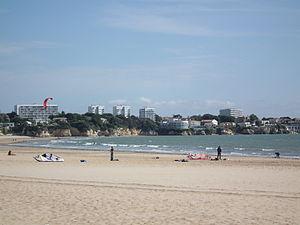
La pointe de Vallières depuis Royan
Saint-Georges-de-Didonne est une commune du Sud-Ouest de la France, située dans le département de la Charente-Maritime et la région Nouvelle-Aquitaine. Ses habitants sont appelés les Saint-Georgeais et les Saint-Georgeaises.
La pointe de Vallières est un cap rocheux situé à Saint-Georges-de-Didonne, dans le département de la Charente-Maritime et la région Nouvelle-Aquitaine. Ce promontoire, particulièrement saillant et très découpé du fait d'une érosion marquée, constitue une avancée dans l'estuaire de la Gironde. Il est tout à la fois une des limites de la plage de la Grande-Conche et de la conche de Saint-Georges.